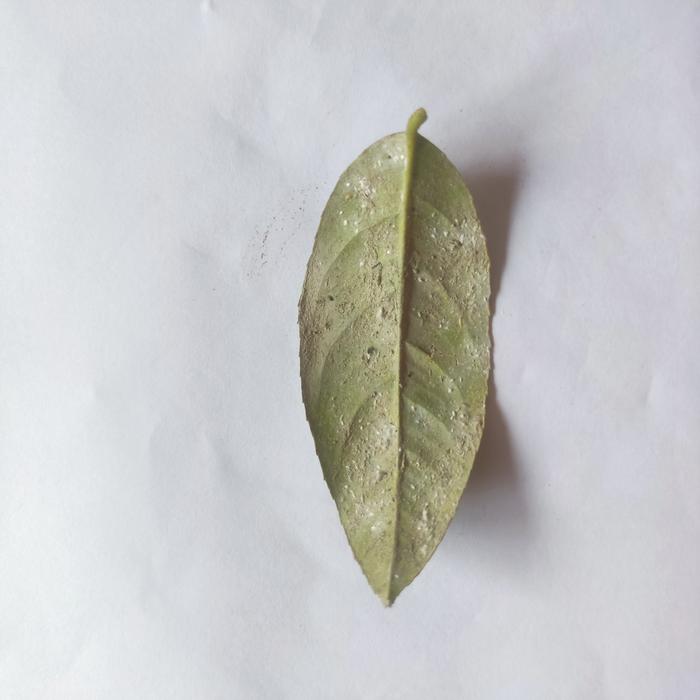
Crop: Lemon
Leaf condition: Sooty_Mold